Michał Rozenfeld

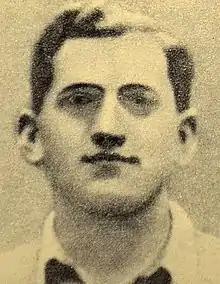
Michał Rozenfeld

Michał Rozenfeld (1916 – September 2, 1943) – a Jewish resistance activist during the Second World War, participant of the Warsaw Ghetto uprising, partisan of the Mordechai Anielewicz Unit of the People's Guard.